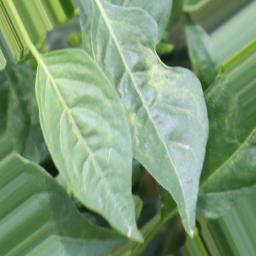
Label: healthy